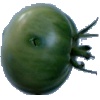
Label: Tomato not Ripened 1